Lucy Gallant

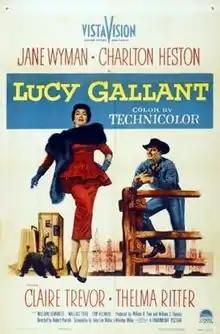
Theatrical release poster

Lucy Gallant is a 1955 American drama film directed by Robert Parrish and written by John Lee Mahin and Winston Miller. The film stars Jane Wyman, Charlton Heston, Claire Trevor, Thelma Ritter, William Demarest and Wallace Ford. The film was released on October 20, 1955, by Paramount Pictures.